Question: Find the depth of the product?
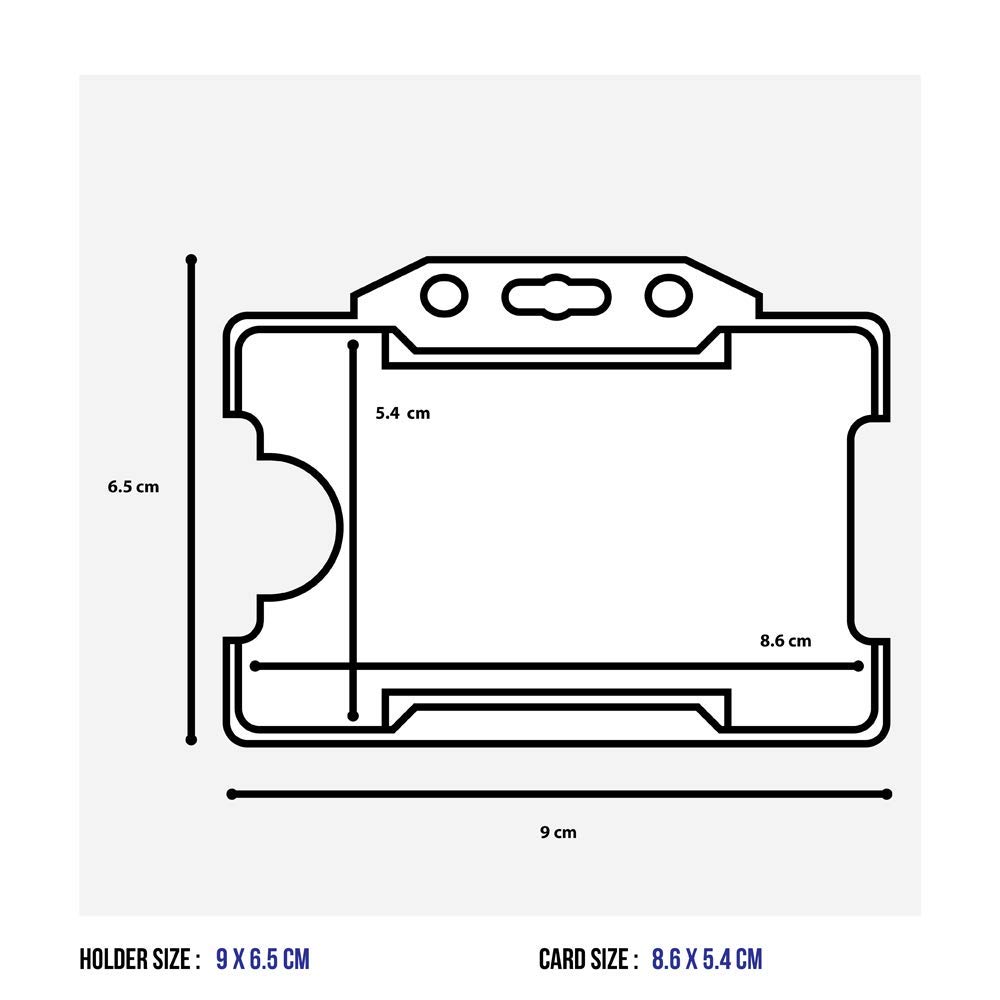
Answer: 9.0 centimetre